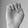
ASL letter: E